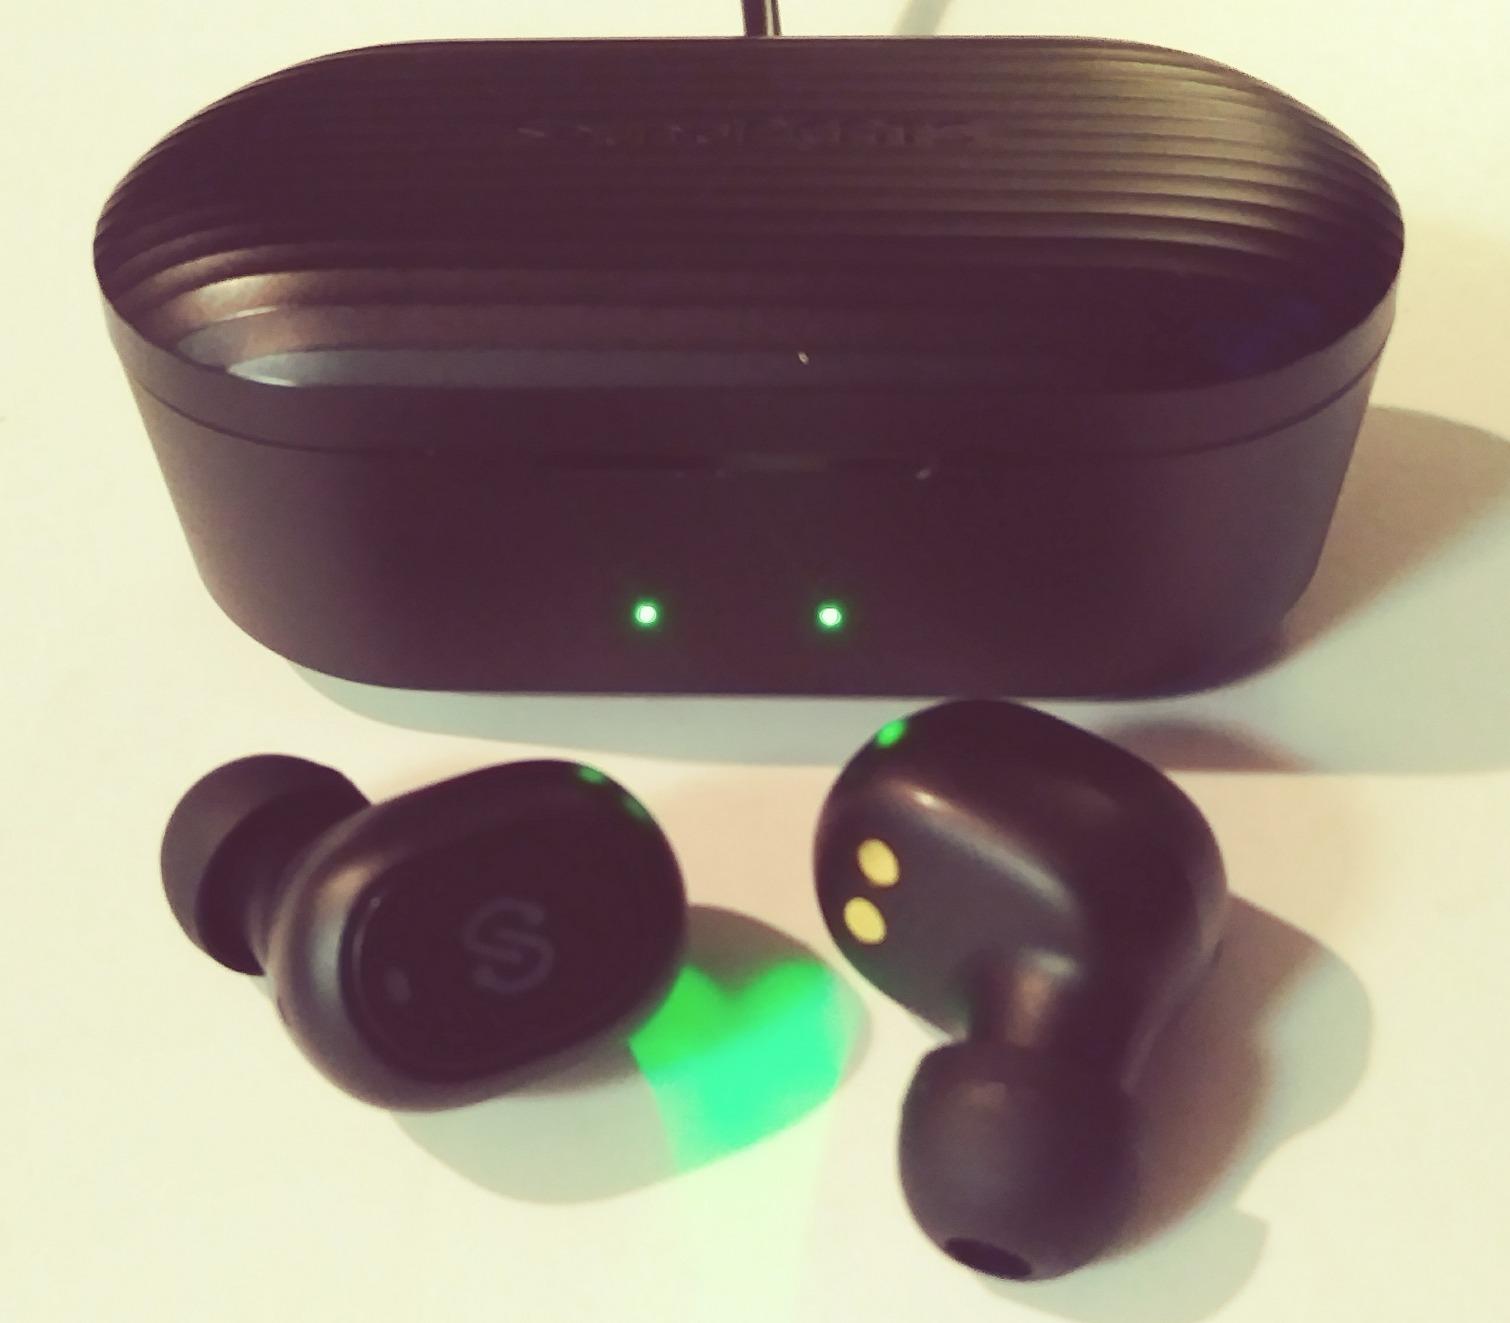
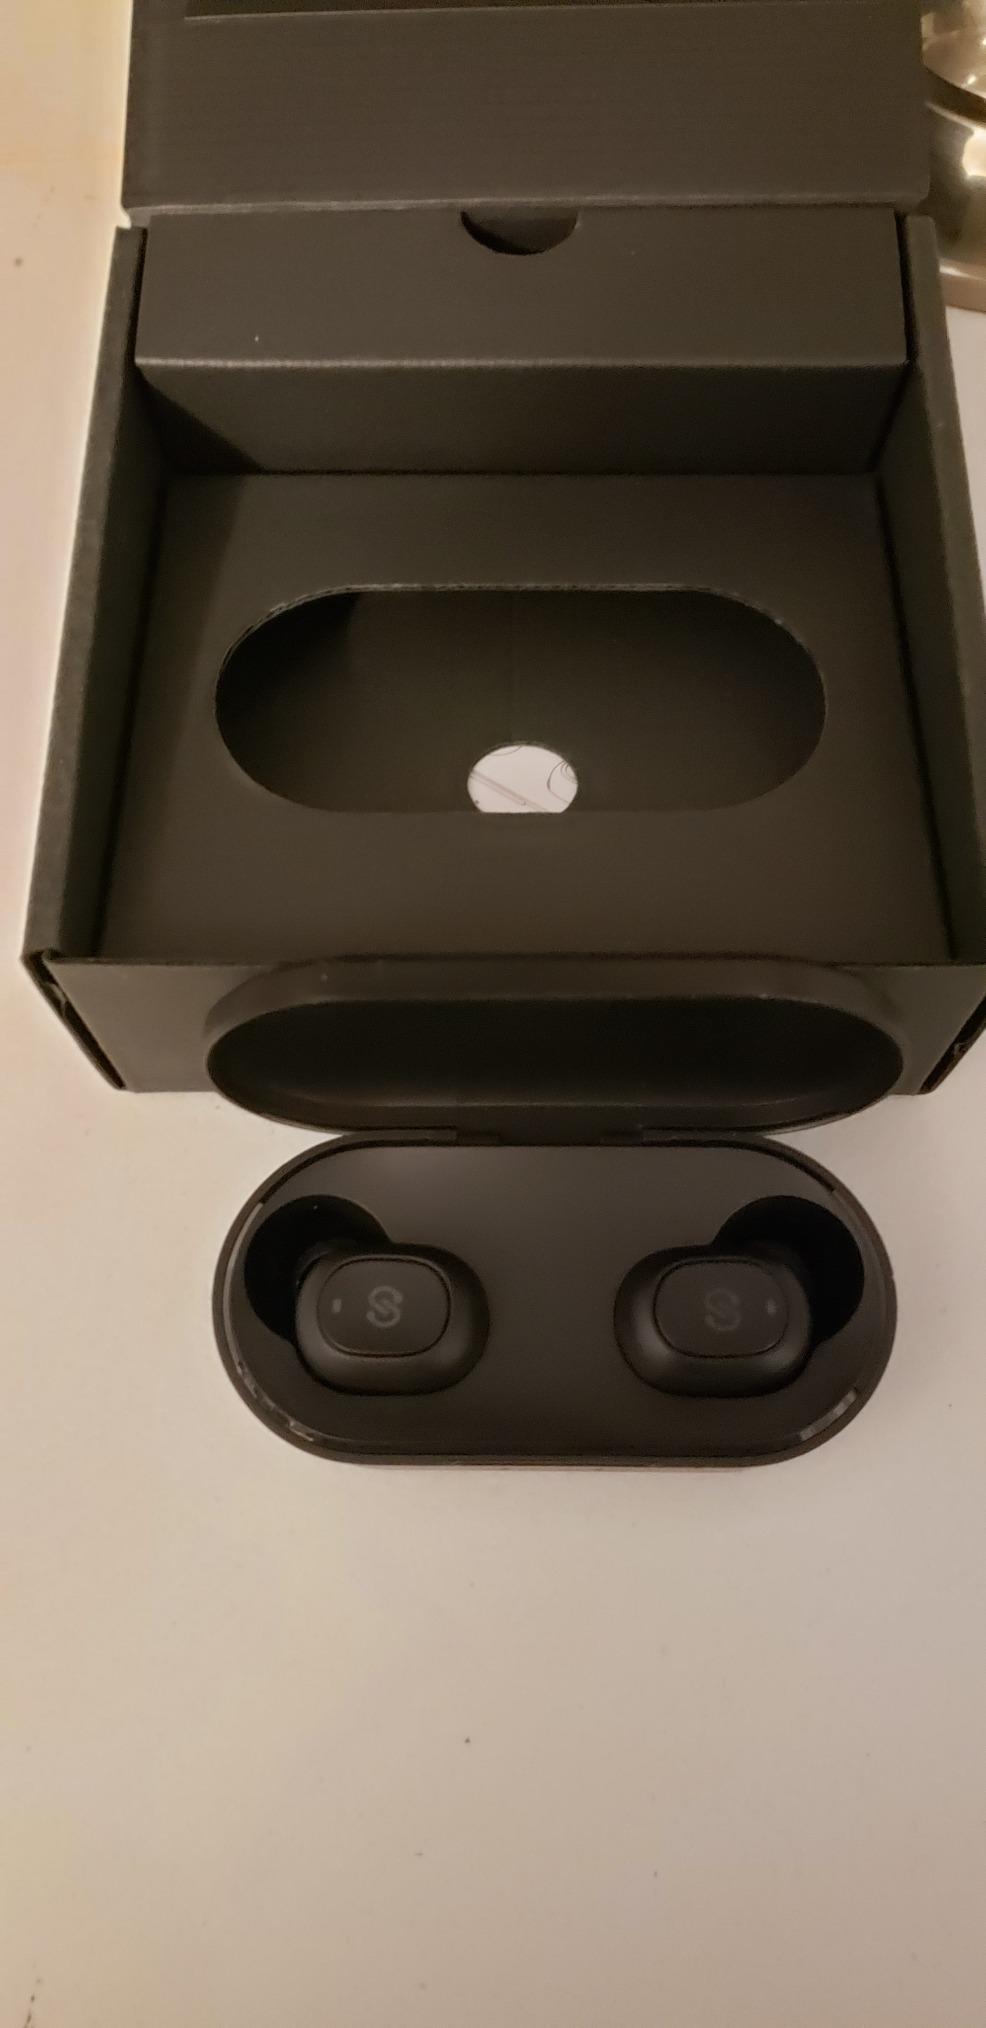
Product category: earbuds
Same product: yes